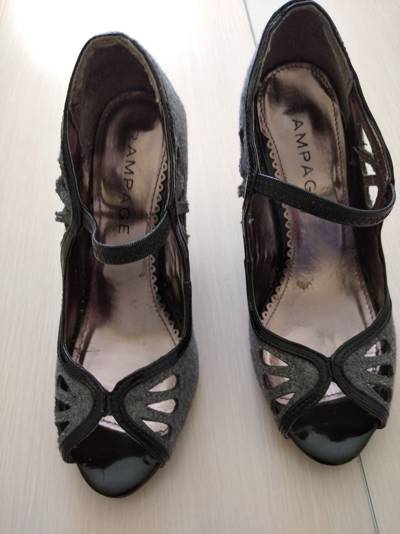
Waste category: shoes